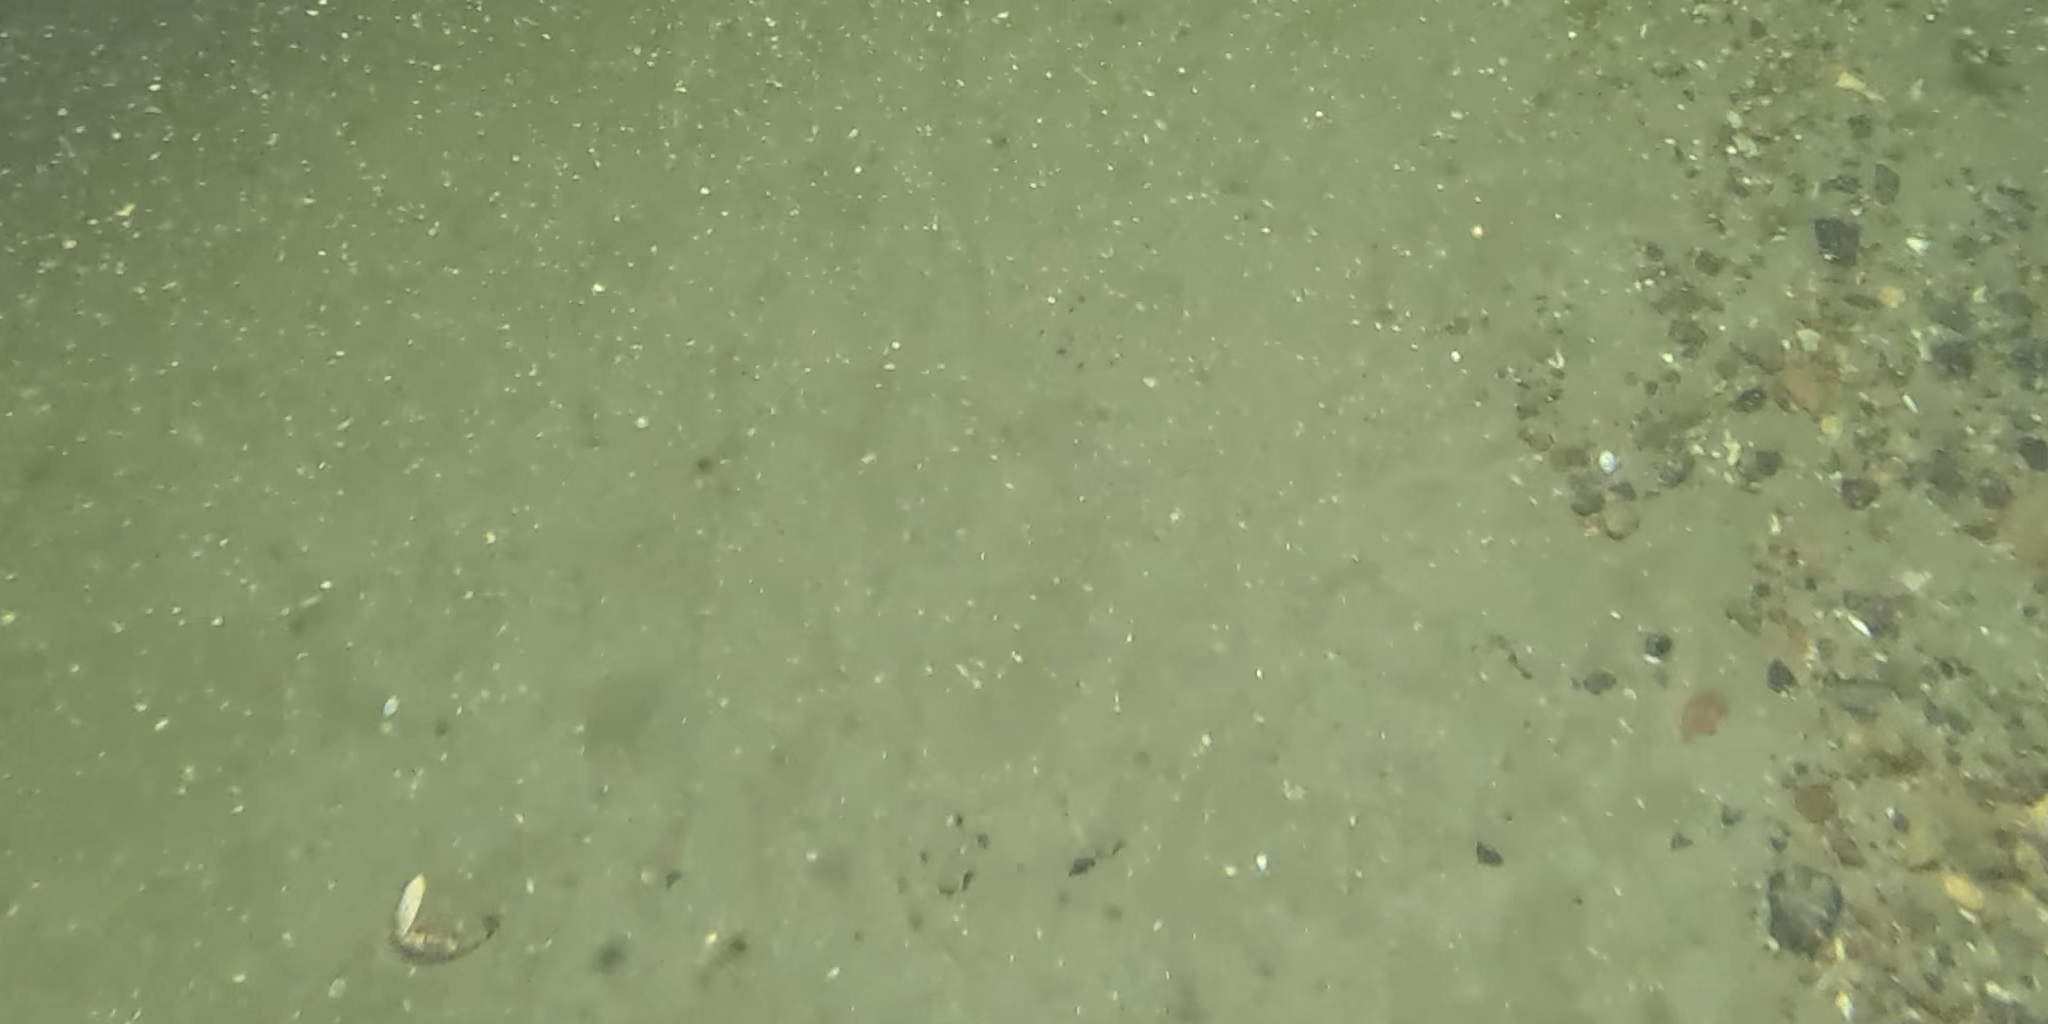
Seabed habitat: sand